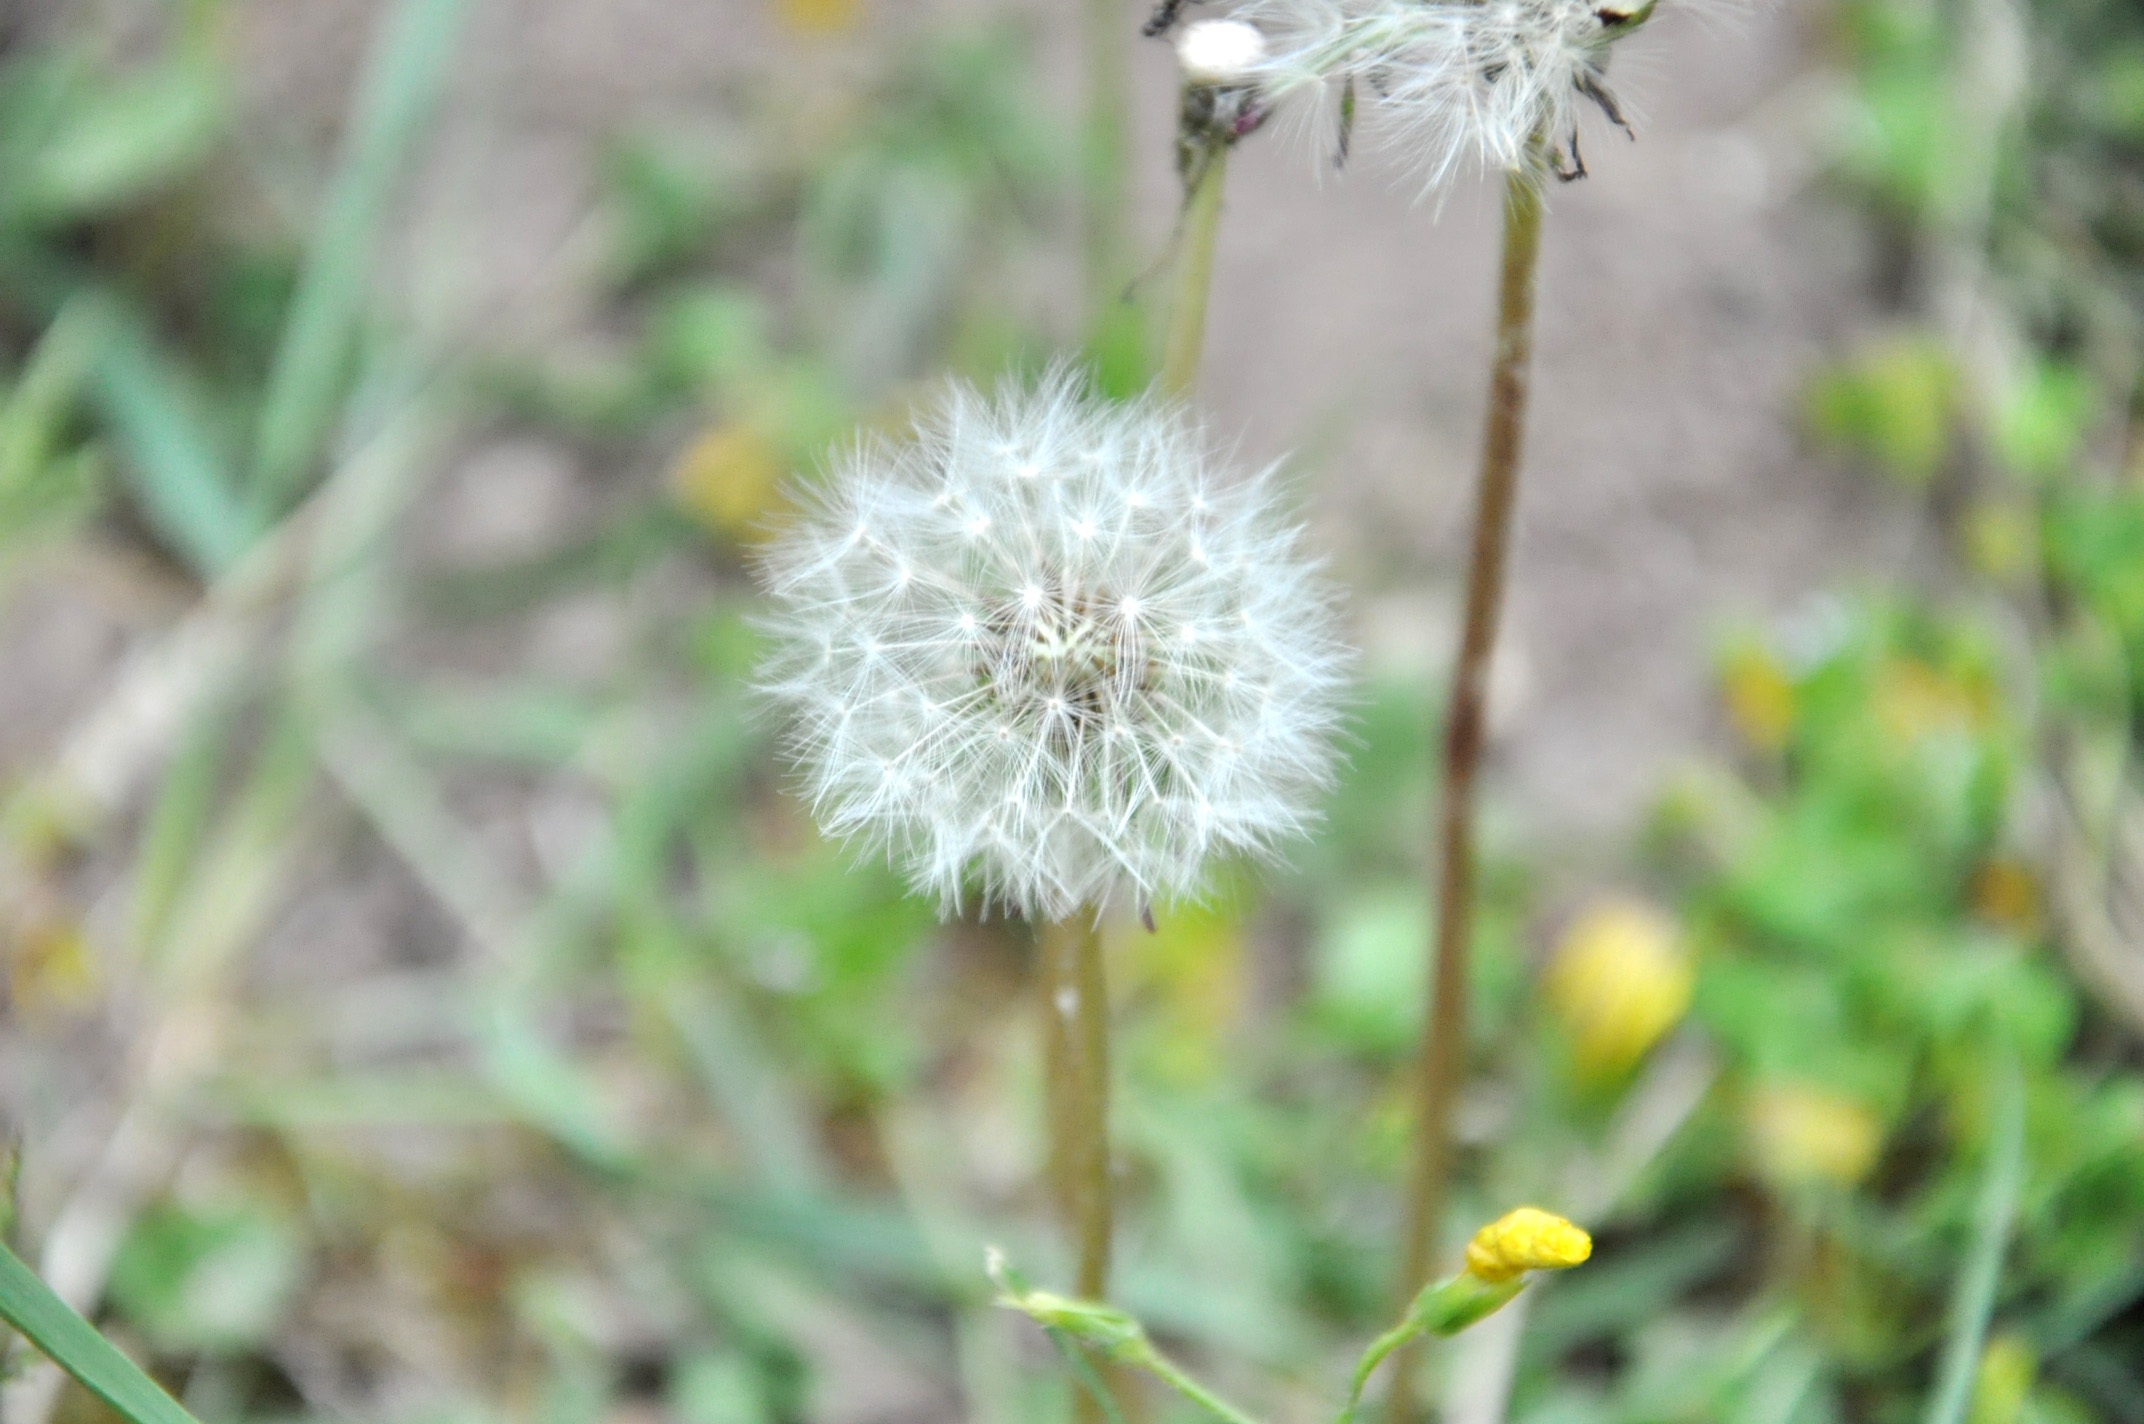
grass, plant, meadow, dandelion, prairie, flower, spring, produce, botany, flora, wildflower, thistle, grasses, flowering plant, daisy family, grass family, plant stem, land plant, flatweed